Thomas Ringgold

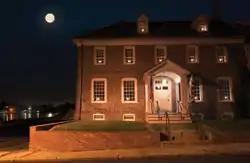
The Chestertown Custom House, home to Thomas Ringgold IV

In the 1720s and 1730s, Ringgold's family moved to Chestertown, which had become Maryland's second largest port after Annapolis. The family began buying property in the city and Ringgold IV trained to become a lawyer. He was admitted to the bar in Queen Anne's County in August 1745 and Kent County by the next year. Alongside his brother William Ringgold, Ringgold diversified his business interests as a merchant, importing goods such as port and molasses, as well as expelled convicts and indentured servants to the colonies. Through trade and property holdings, the Ringgold family would eventually control much of the port and inner city of Chestertown. A diversified entrepreneur, Thomas IV additionally became involved with the African slave trade as a merchant with Liverpool-based James Clements and Company, and as a factor for London merchants Sedgley and Cheston. As his mercantile enterprises developed, he would practice law rarely after 1757. Around this time, Ringgold became Benjamin Franklin's agent on the Eastern shore, helping him collect debts owed from the "Pennsylvania Gazette".